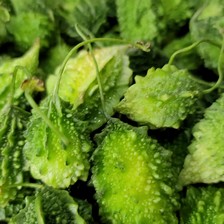
Label: others